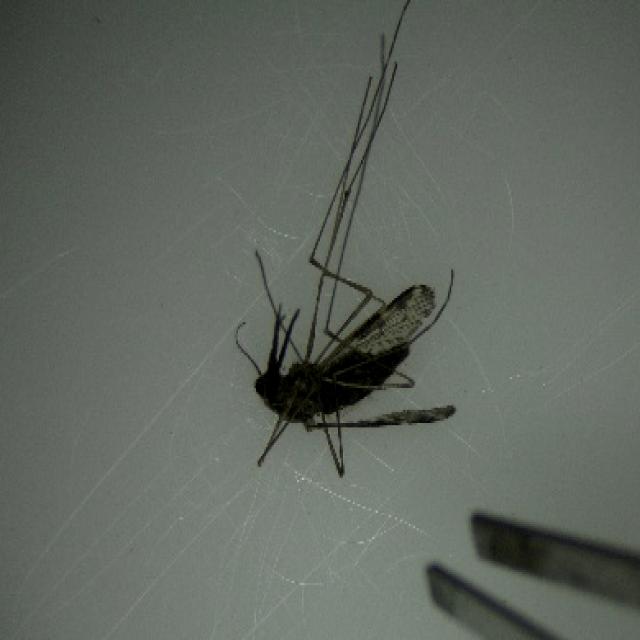
Species: anopheles_sinensis